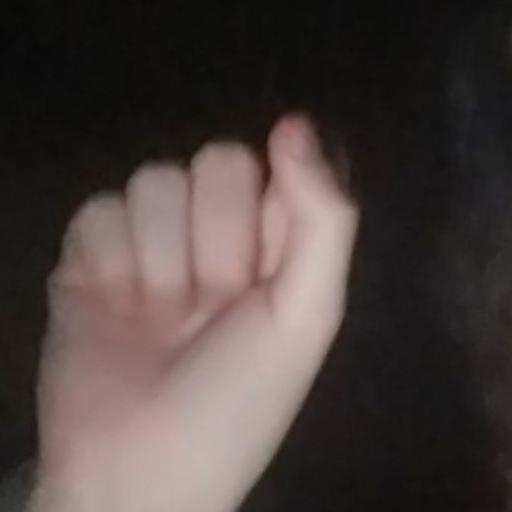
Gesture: fist